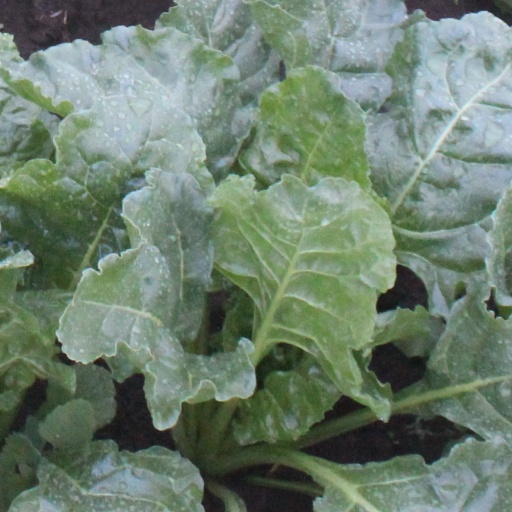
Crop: sugar beet